Dmitry Medvedev

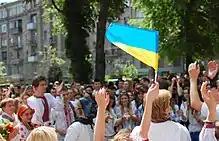
Medvedev said that "Russia must destroy and fully dismantle the Ukrainian state" because of the alleged threat it poses to Russia.

On 16 January 2020, Medvedev was appointed to the post of Deputy Chairman of the Security Council of Russia. His monthly salary was set at 618,713 rubles (8,723.85 USD). In a July 2020 interview with "Komsomolskaya Pravda", Medvedev said he retains "good friendly relations" with President Putin, which was in contrast with the opinion of many circles that his departure from the role of prime minister was a result of a rift in the domestic policies of the two.